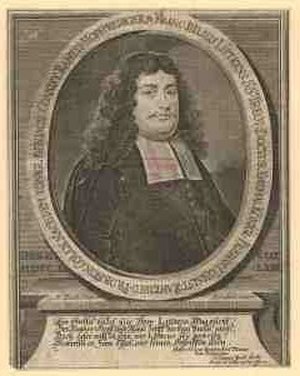
Franz Julius Lütkens
Franz Julius Lütkens
Franz Julius Lütkens var en dansk præst.